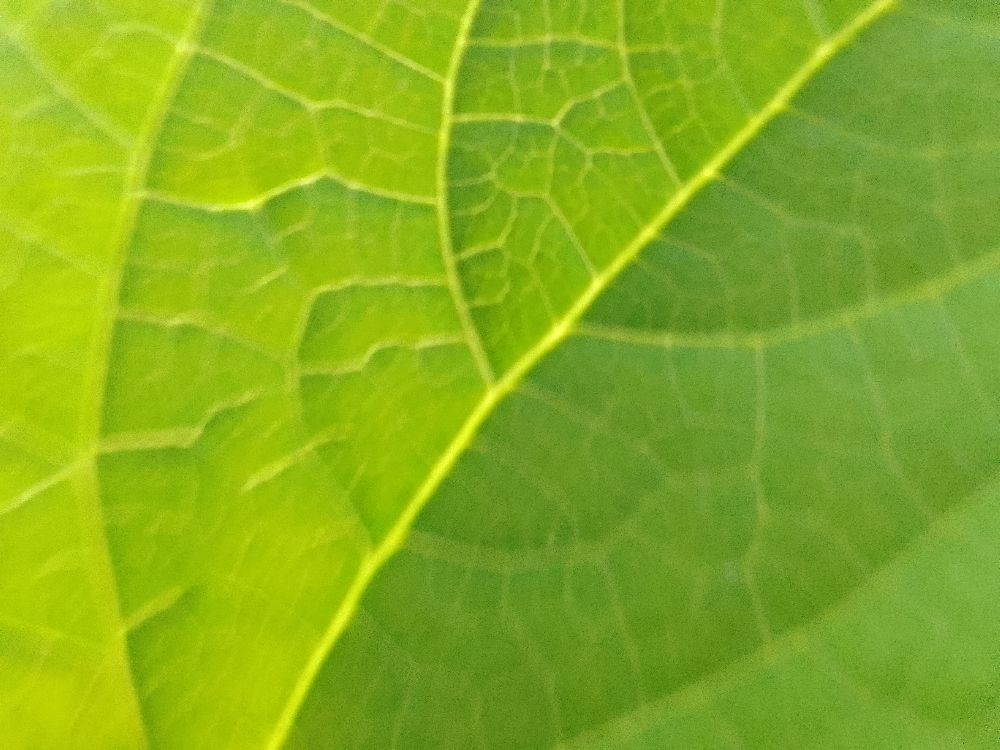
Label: healthy